Making a Killing

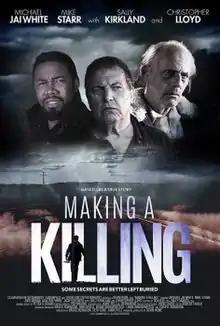
Film poster

Making a Killing is a 2018 Canadian-American crime-mystery film co-written, co-produced and directed by Devin Hume. The movie starring Mike Starr, Jude Moran, Michael Jai White and Christopher Lloyd was limited release in Los Angeles on August 10, 2018.